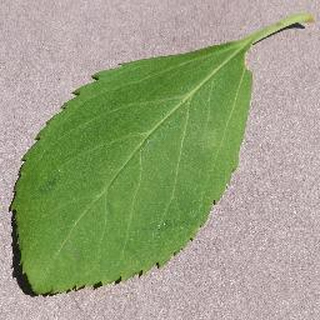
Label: healthy_cherry